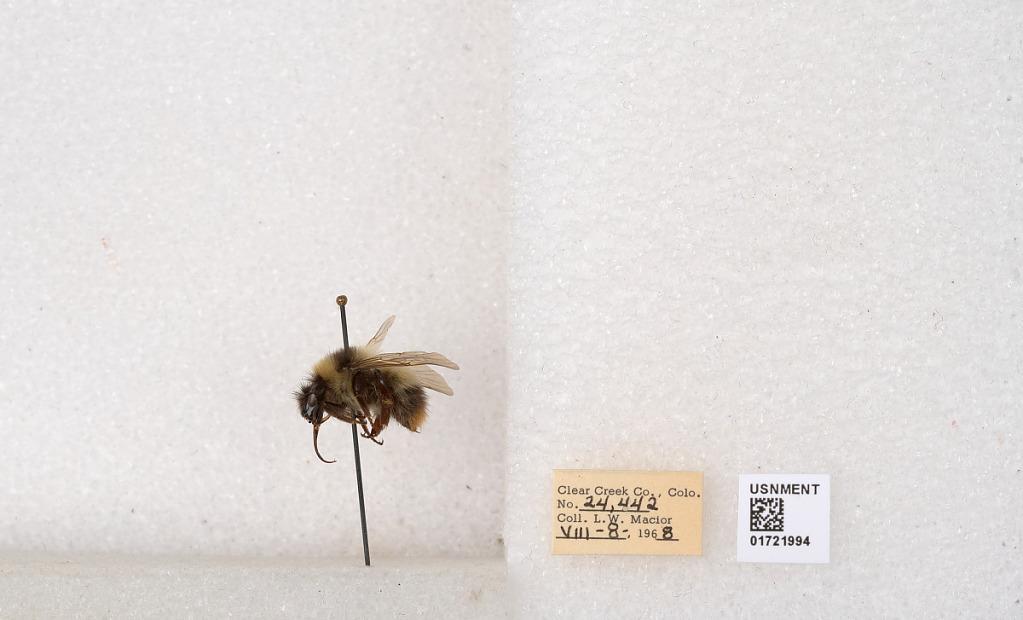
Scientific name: Bombus kirbyellus
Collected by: L. Macior
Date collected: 1968-8-8
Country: United States
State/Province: Colorado
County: Clear Creek
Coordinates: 39.6891, -105.644